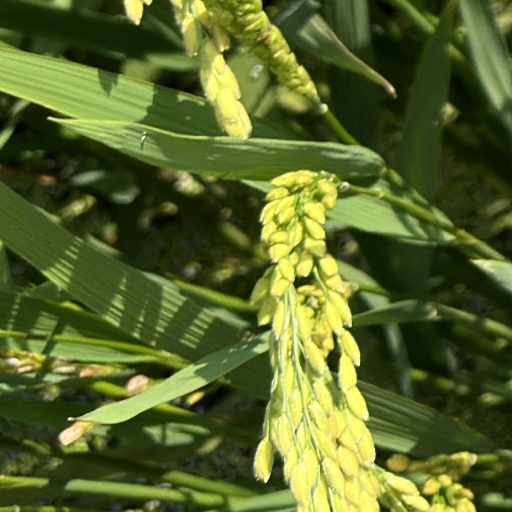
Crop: rice